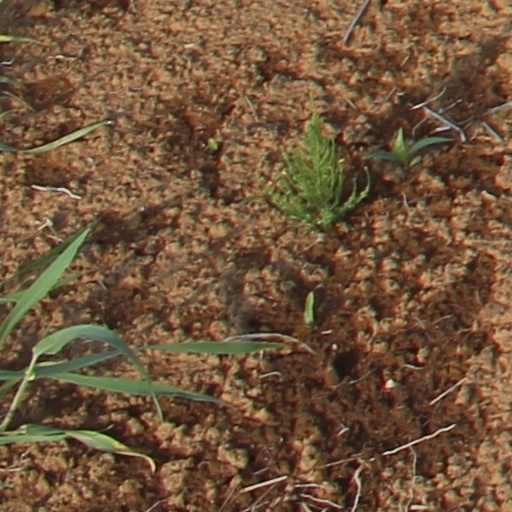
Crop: wheat